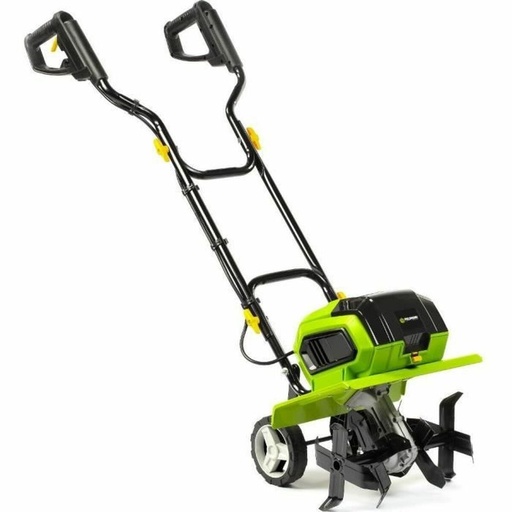
Motobineuse électrique Fieldmann FZK 70305-0 Métal
Si vous êtes à la recherche de nouvelles tendances sur le marché, nous vous présentons Motobineuse électrique Fieldmann FZK 70305-0 Métal ! Matière: Métal
Brand: Fieldmann
Category: Home & Garden > Lawn & Garden > Outdoor Power Equipment > Power Tillers & Cultivators > Power Tillers